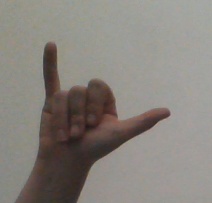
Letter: ya